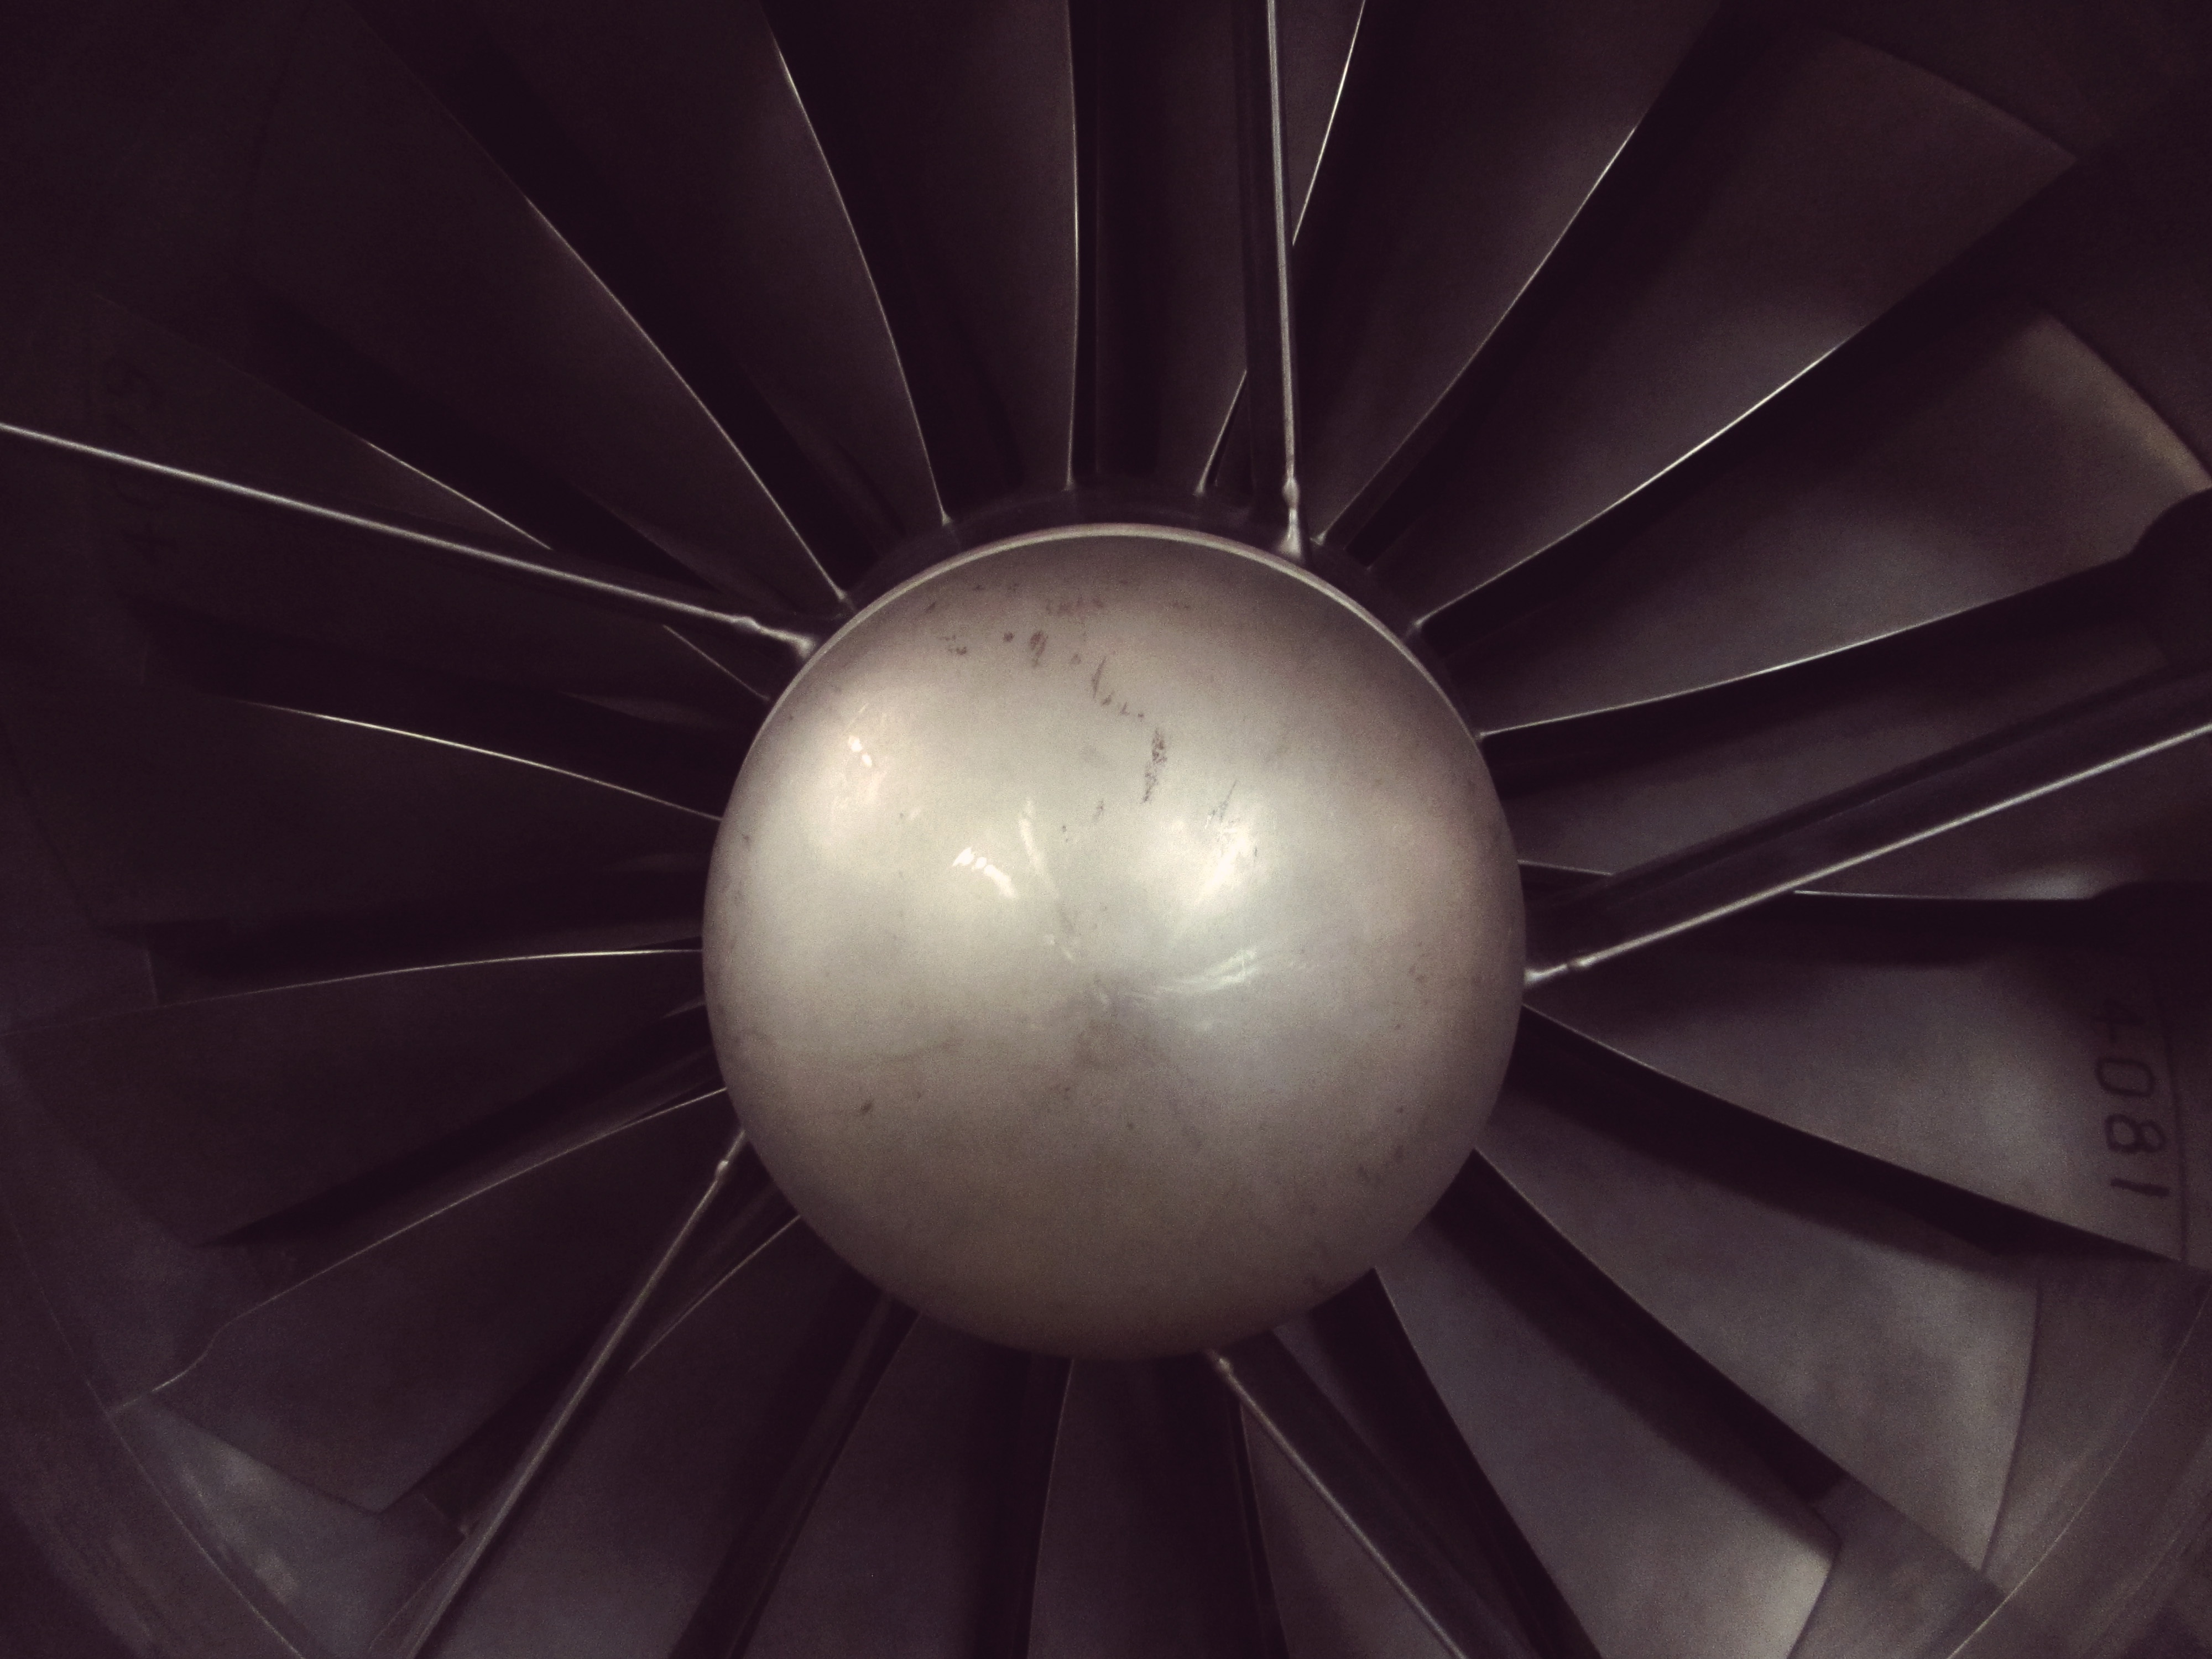
wing, light, technology, white, spiral, plane, ceiling, darkness, lighting, circle, engine, blades, symmetry, sphere, jet engine, propeller, shape, macro photography, atmosphere of earth, fractal art